Steve Harwell

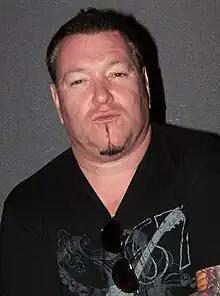
Harwell in 2013

Steven Scott Harwell (January 9, 1967 – September 4, 2023) was an American musician. He was the lead vocalist for the rock band Smash Mouth from their formation in 1994 until his retirement in 2021.